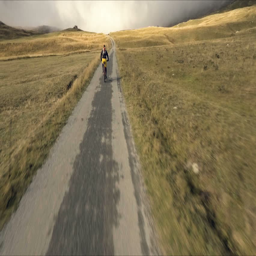
aerial shot of mountain biker riding the trail on alpine pass in autumn season